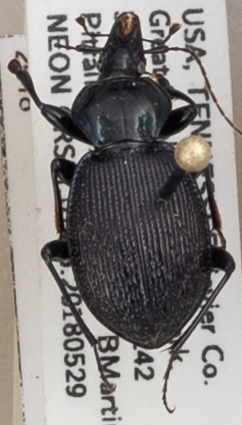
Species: Sphaeroderus stenostomus lecontei
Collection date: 2018-05-29
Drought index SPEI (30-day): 0.248
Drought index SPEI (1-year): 0.226
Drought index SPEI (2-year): -0.39